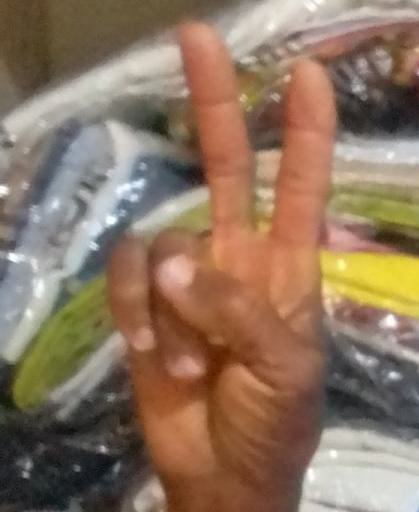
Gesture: peace